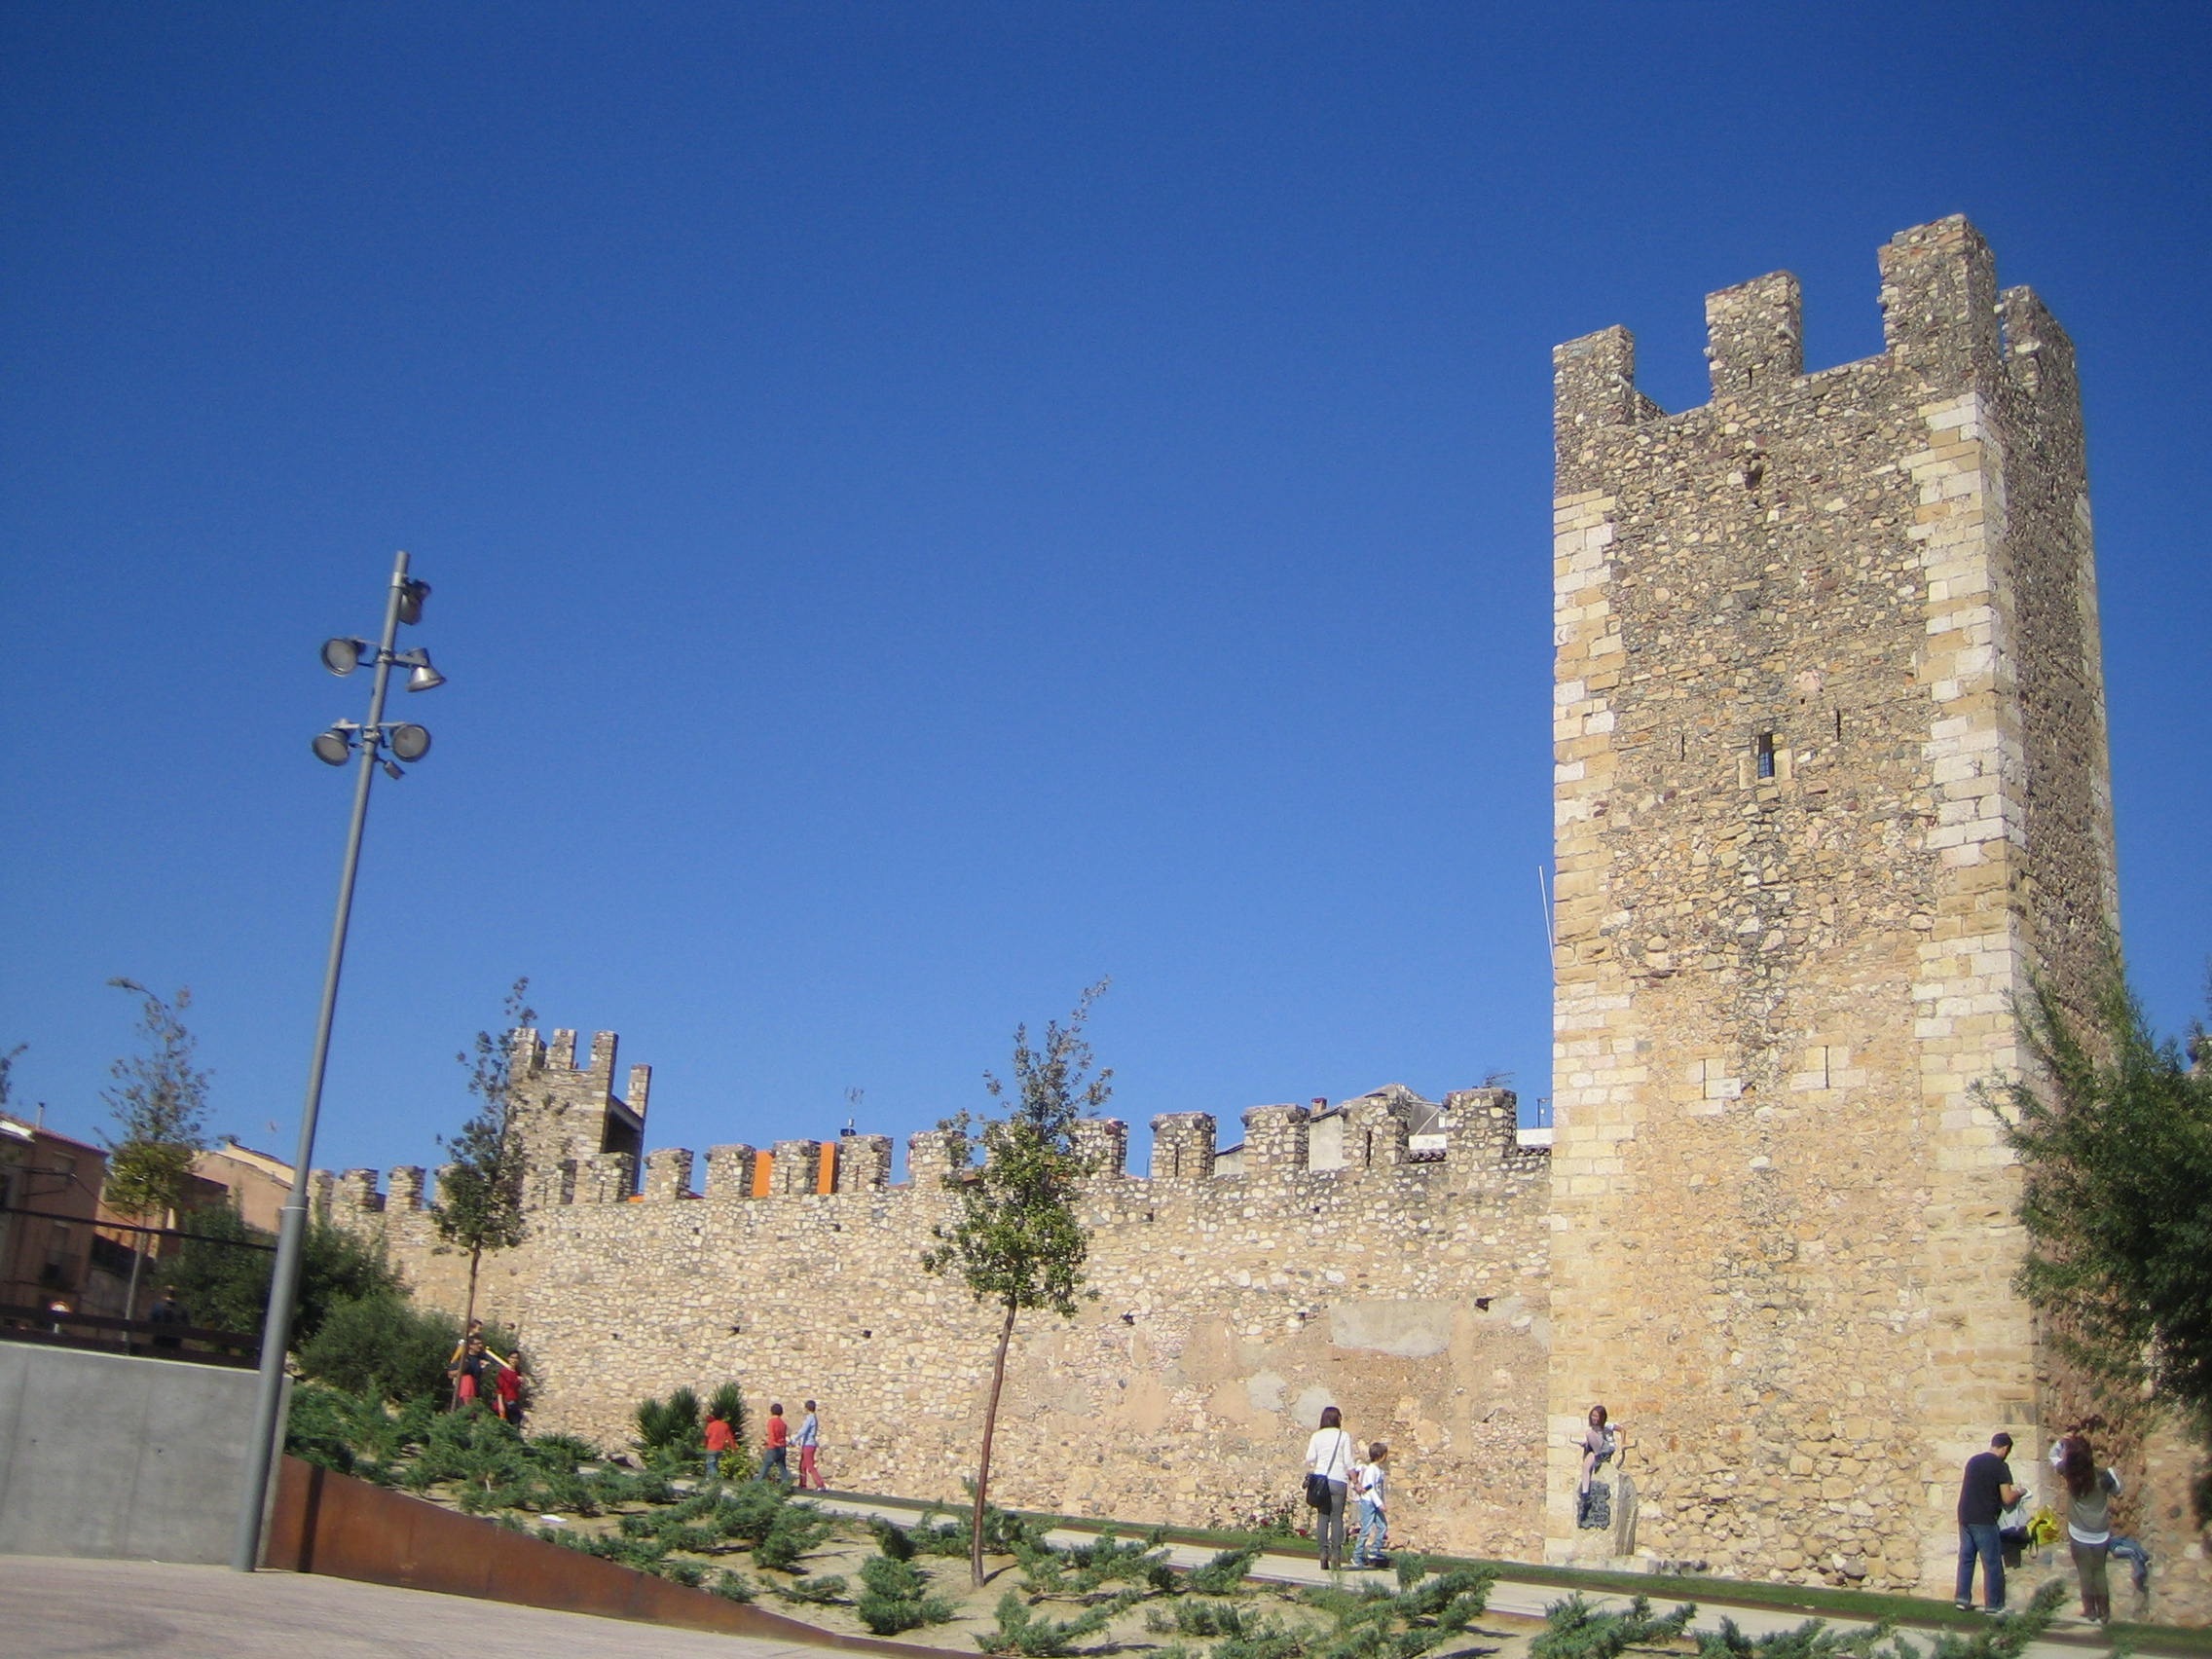
building, chateau, tower, castle, landmark, tourism, medieval, fortress, catalunya, catalonia, montblanc, historic site